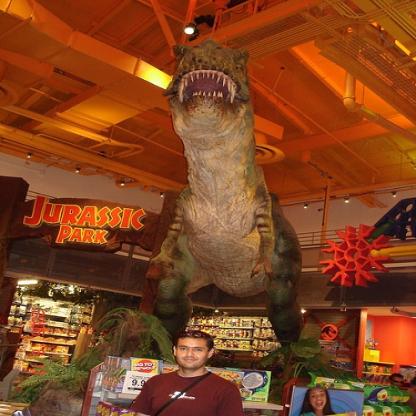
Scene: Indoor